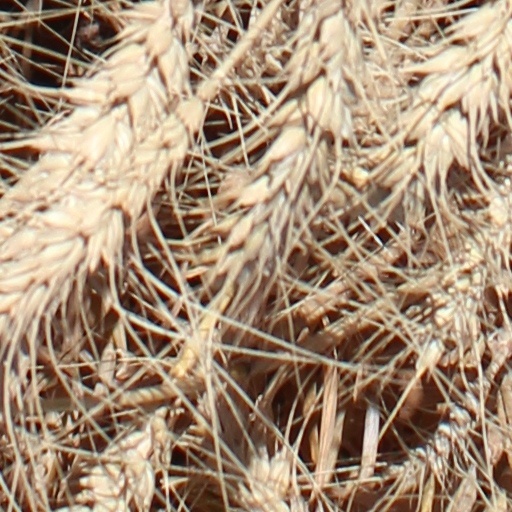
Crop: wheat